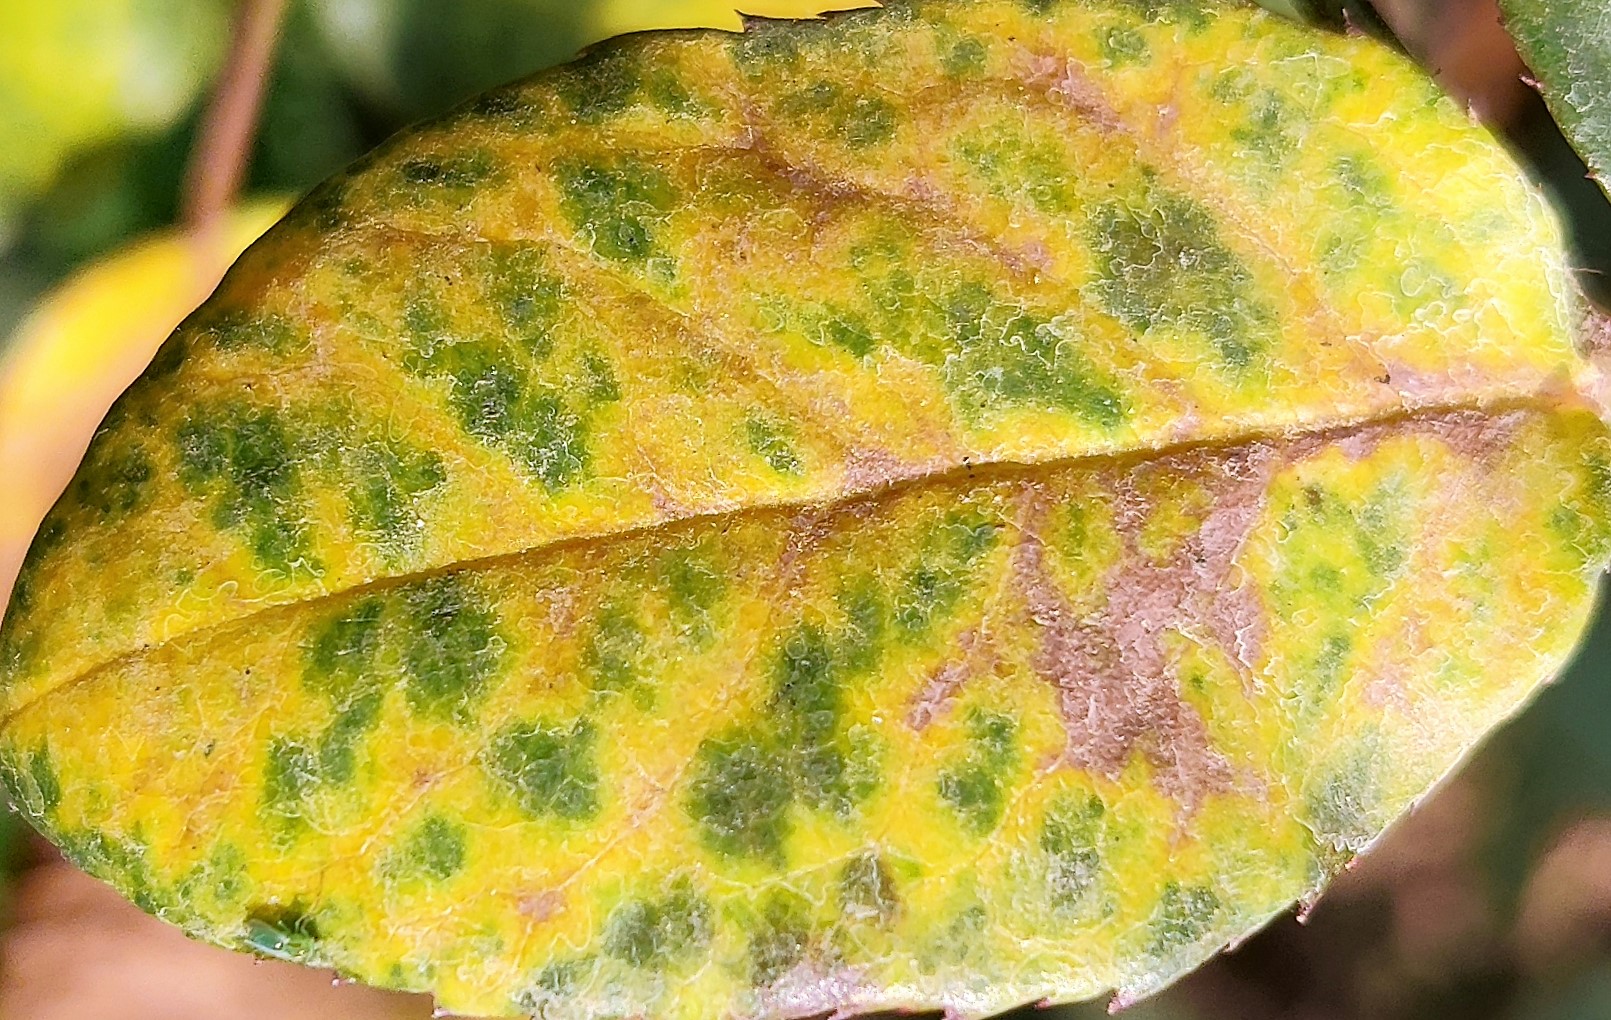
Label: Downy Mildew